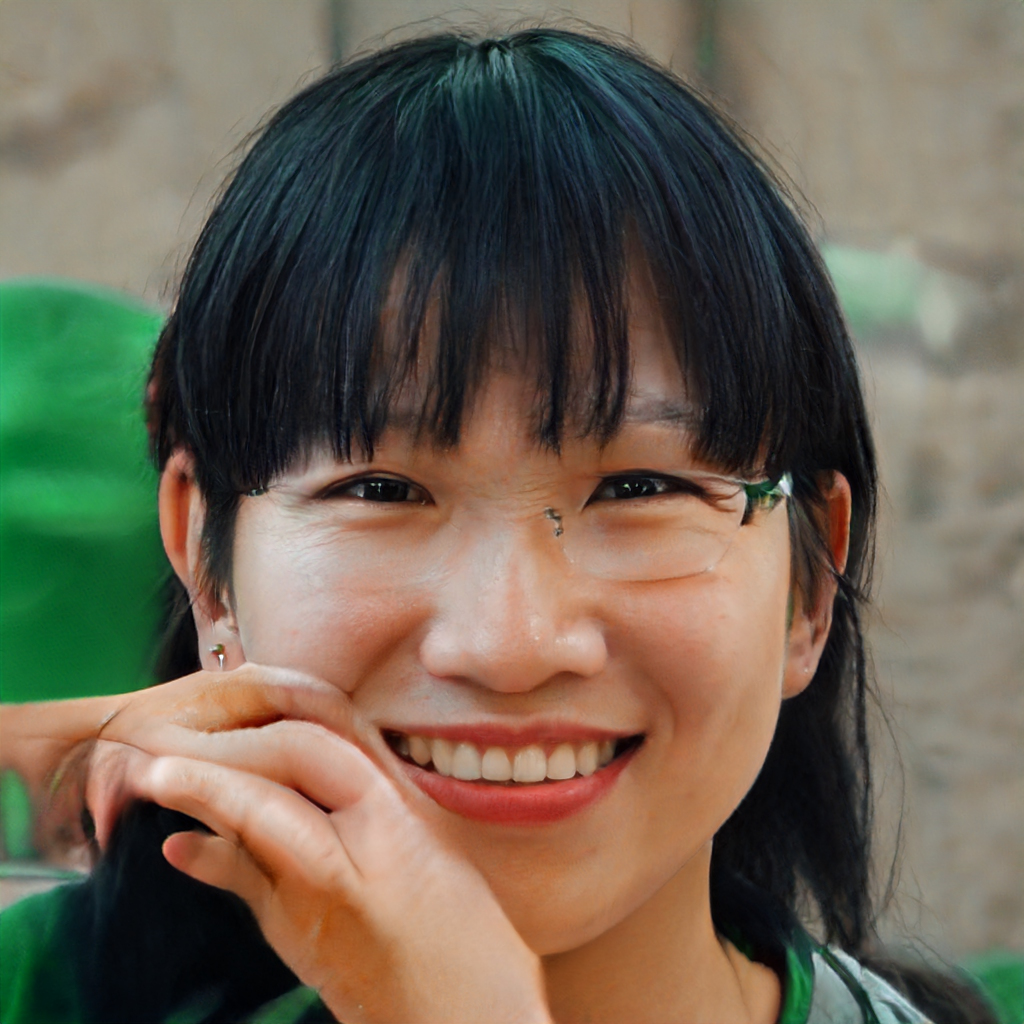
Gender: Female